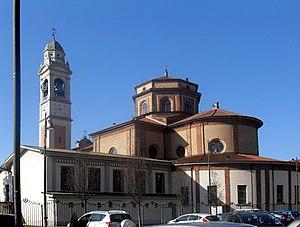
Tradate est une commune italienne de la province de Varèse dans la région Lombardie en Italie.